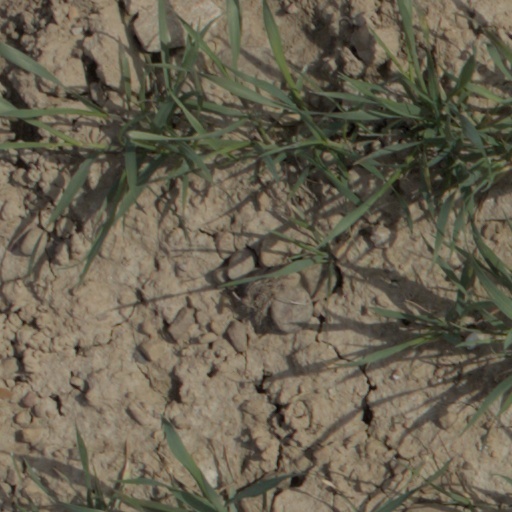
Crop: wheat